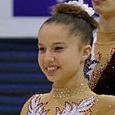
Age: 17